Bolsonarism

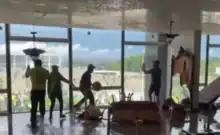

Bolsonarism refers to an ideology or the political movement tied to Jair Bolsonaro. His views, policies, and supporters are variously described as fascist or far-right populism by scholars and newspaper outlets, despite Bolsonaro denying the fascist label. Bolsonarism broke out in Brazil with the rise in popularity of Jair Bolsonaro, especially during his campaign in the presidential election in Brazil in 2018, which elected him as president. The Partido dos Trabalhadores (PT) crisis during the Dilma Rousseff government, precipitated and accelerated by the political-economic crisis of 2014, strengthened Bolsonarist ideology and the Brazilian new right, which are part of the context of the rise of New Right populism at an international level.